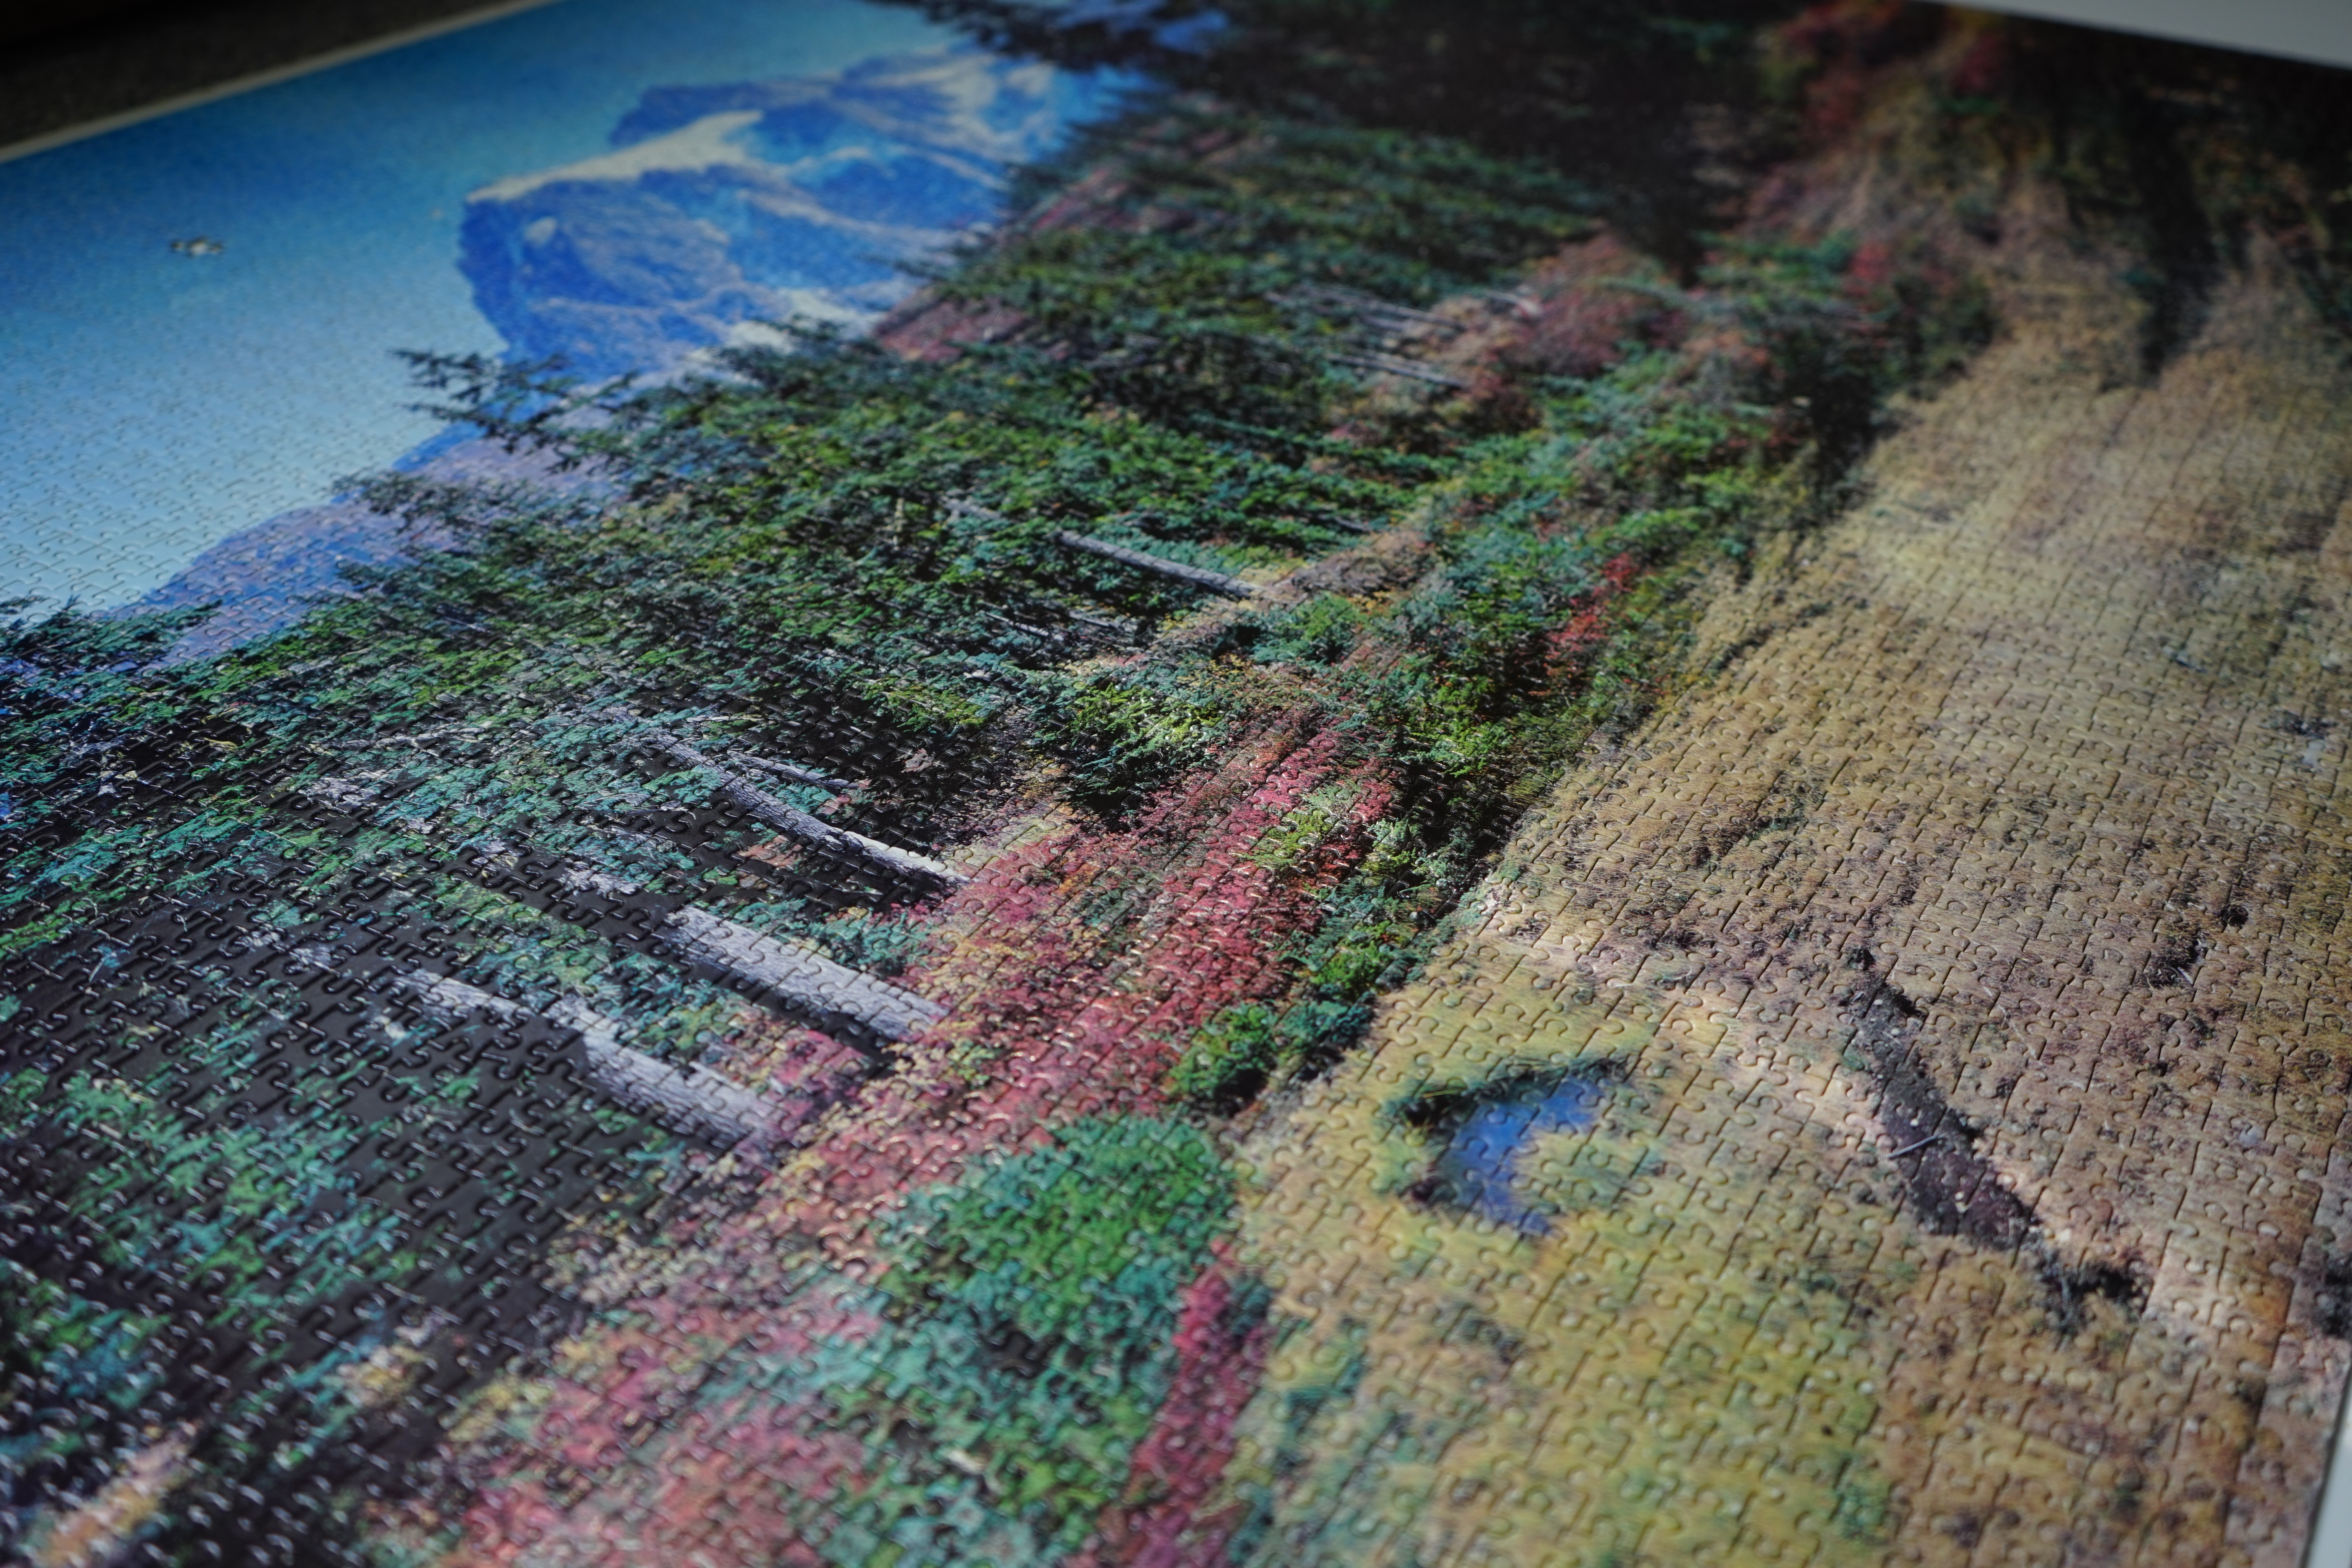
grass, play, leaf, soil, terrain, geology, algae, huge, puzzle, share, 6000, finish, piecing together, aerial photography, mount shuksan, solved, 6000 share